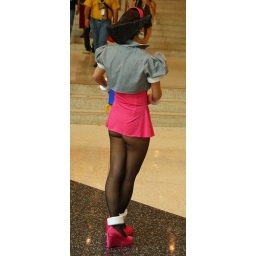
Cool looking lass in pink and gray twirling around